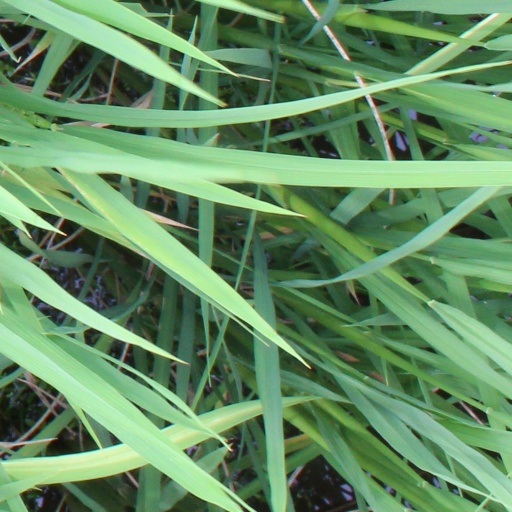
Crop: rice